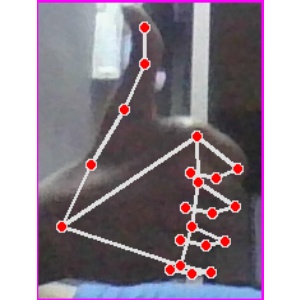
अक्षर: थ